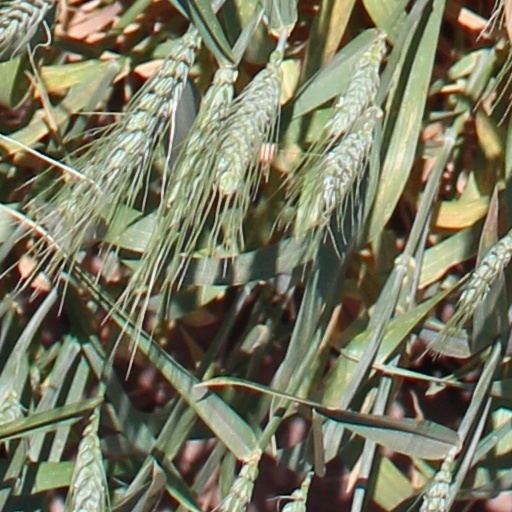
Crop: wheat